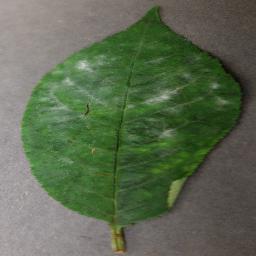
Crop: cherry
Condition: (including_sour)_powdery_mildew